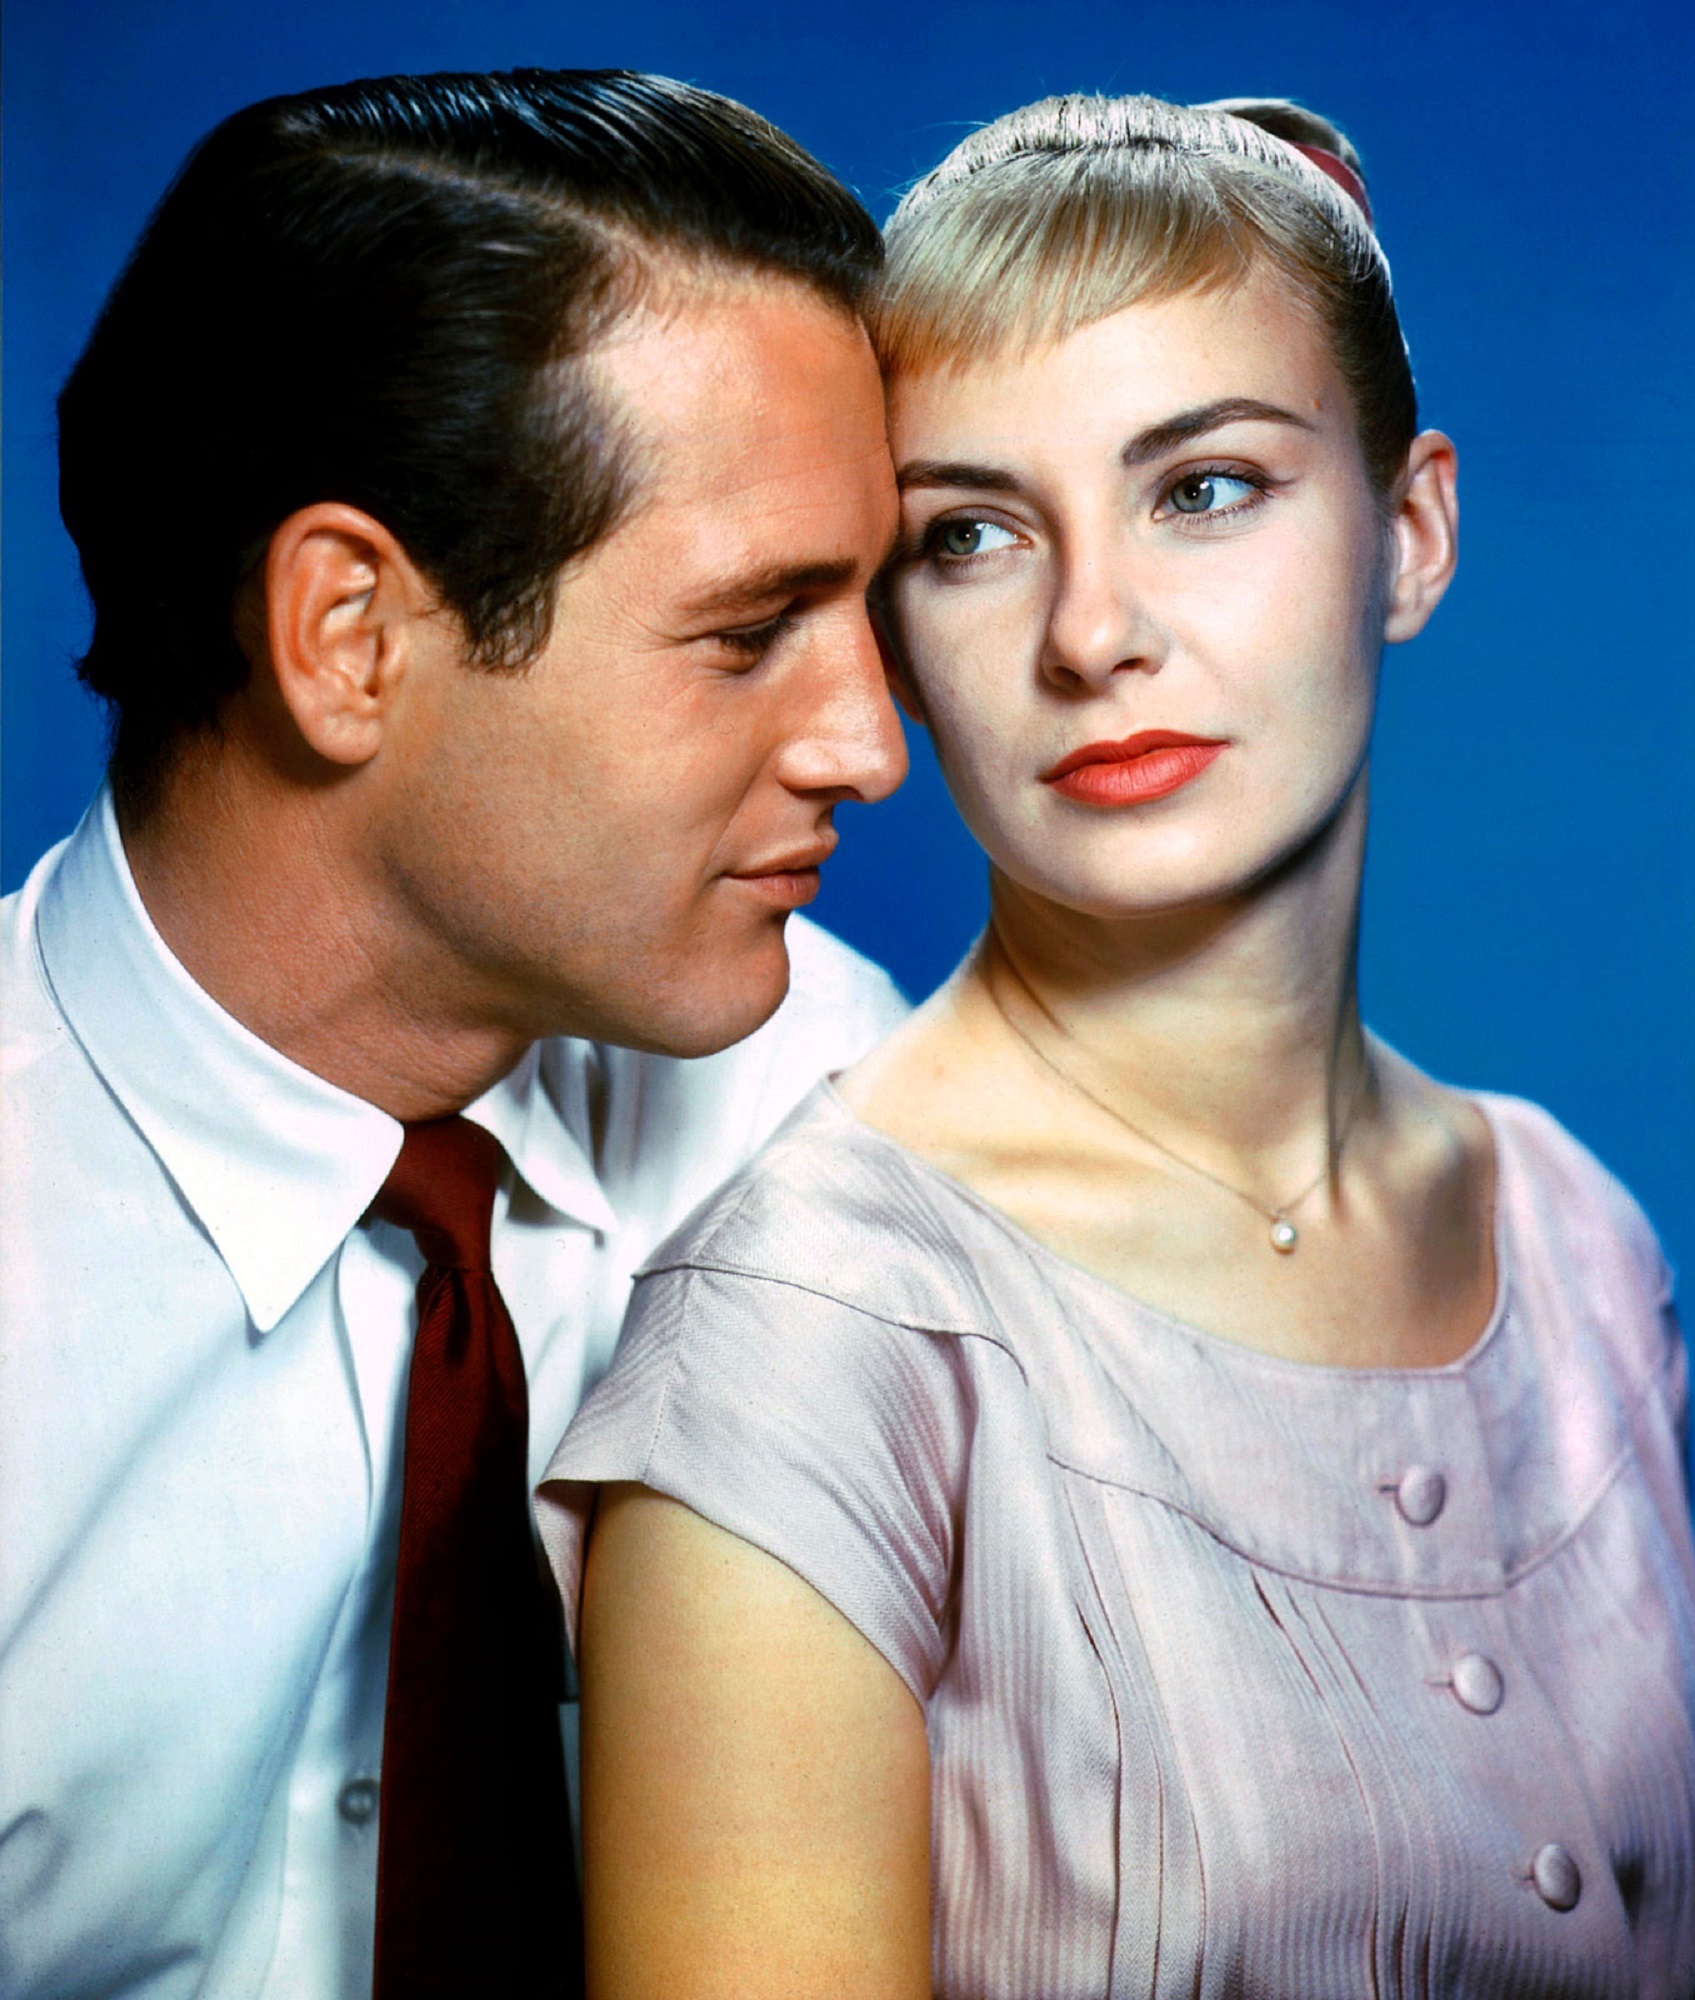
man, person, photography, vintage, male, hollywood, singer, model, color, couple, romance, hairstyle, nose, stars, cinema, actor, movies, actress, acting, actors, interaction, photo shoot, celebrities, motion pictures, joanne woodward, paul newman